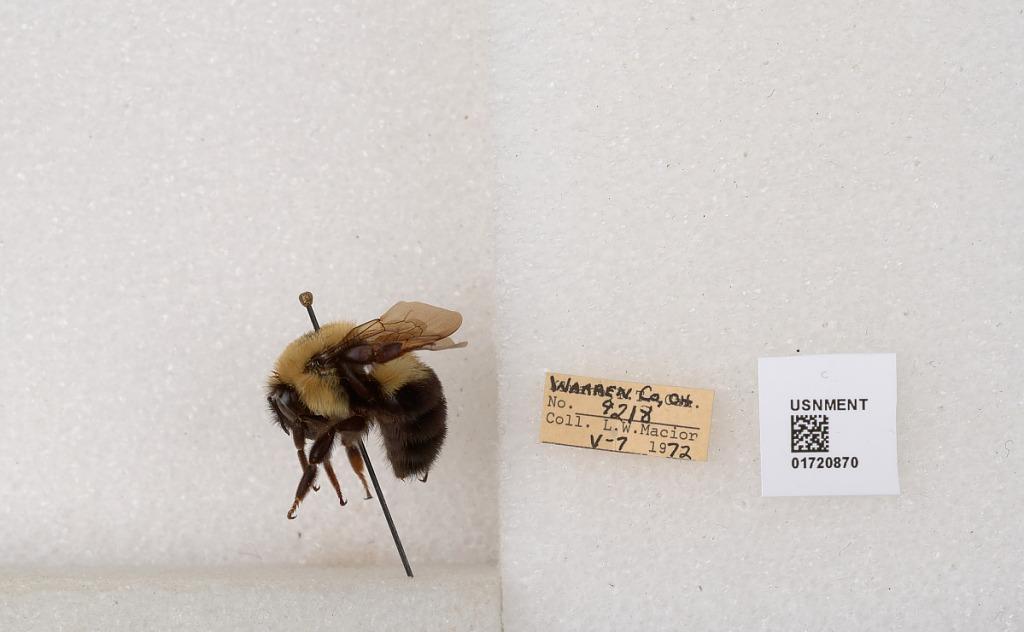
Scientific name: Bombus bimaculatus Cresson
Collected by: L. Macior
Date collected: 1972-5-7
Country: United States
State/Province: Ohio
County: Warren
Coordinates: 39.4276, -84.1668